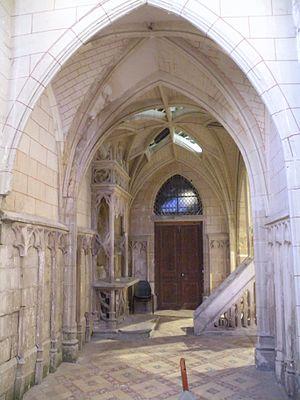
Bas-côté sud, vue vers l'ouest
L'église Saint-Martin est une église catholique paroissiale située à Amblainville, dans l'Oise, en France. La fondation de la paroisse remonte probablement au moins au XIᵉ siècle, époque supposée de la construction de la nef. Cette dernière a toutefois perdu son caractère roman au gré des remaniements successifs. La charpente lambrissée en carène renversée et peut-être aussi les bas-côtés datent de 1505 ; le portail gothique flamboyant date du second quart du XVIᵉ siècle ; et les arcatures plaquées avec les bas-reliefs du chemin de croix et les statues de personnages de l'Ancien Testament ne datent que des années 1876 / 1893. Ce décor néo-gothique comporte également une chaire à prêcher et un confessionnal sous la forme d'édicules flamboyants ; des fausses voûtes d'ogives sous la tribune et dans le bas-côté sud ; ainsi qu'une grande grotte de Notre-Dame de Lourdes ; et a été installé par la volonté de l'abbé Eugène Barret. Ce curé a lui-même manié le ciseau, et donné à l'église son visage actuel assez extravagant.